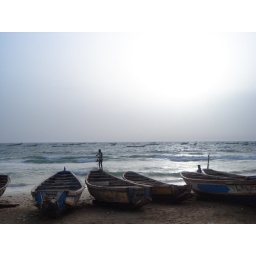
Boats beached near the fish market